Council Regulation (EC) No 1/2005

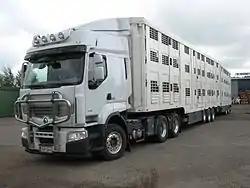
A modern-day livestock transporter

Council Regulation (EC) No 1/2005 is European Council legislation introduced in 2004 which relates to protecting the welfare of animals during transportation. The full title is Council Regulation (EC) No 1/2005 of 22 December 2004 on the protection of animals during transport and related operations and amending Directives 64/432/EEC and 93/119/EC and Regulation (EC) No 1255/97. It applies to the transport of live vertebrate animals carried out within the European Community.